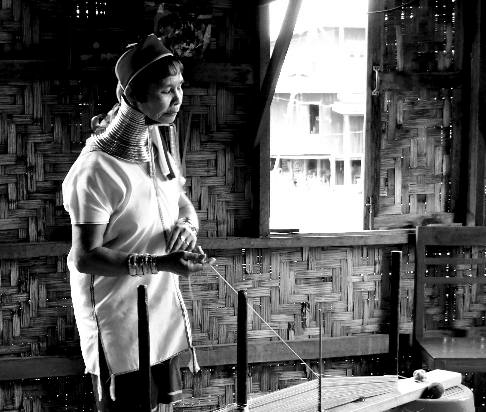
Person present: Yes